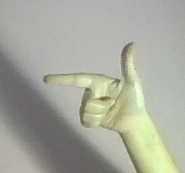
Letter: yaa